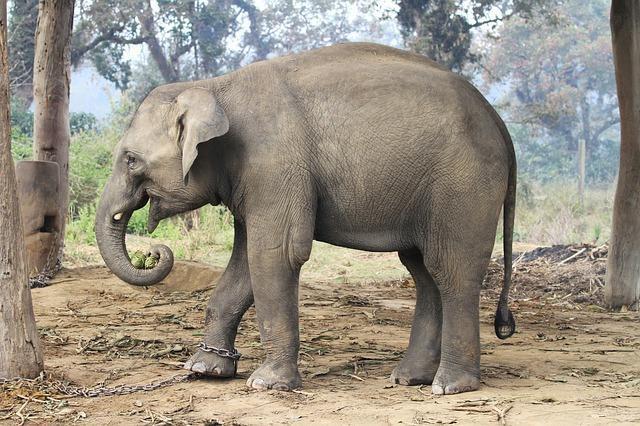
elephant